Bicentenary of the death of Napoleon I

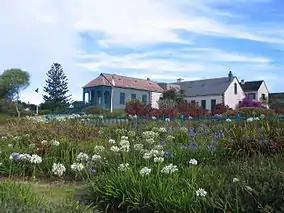
Longwood House in January 2008.

On March 10, government spokesman Gabriel Attal confirmed that French president Emmanuel Macron had decided to commemorate Napoleon personally. However, due to the COVID-19 pandemic, the French authorities kept the bicentenary commemorations to a minimum.